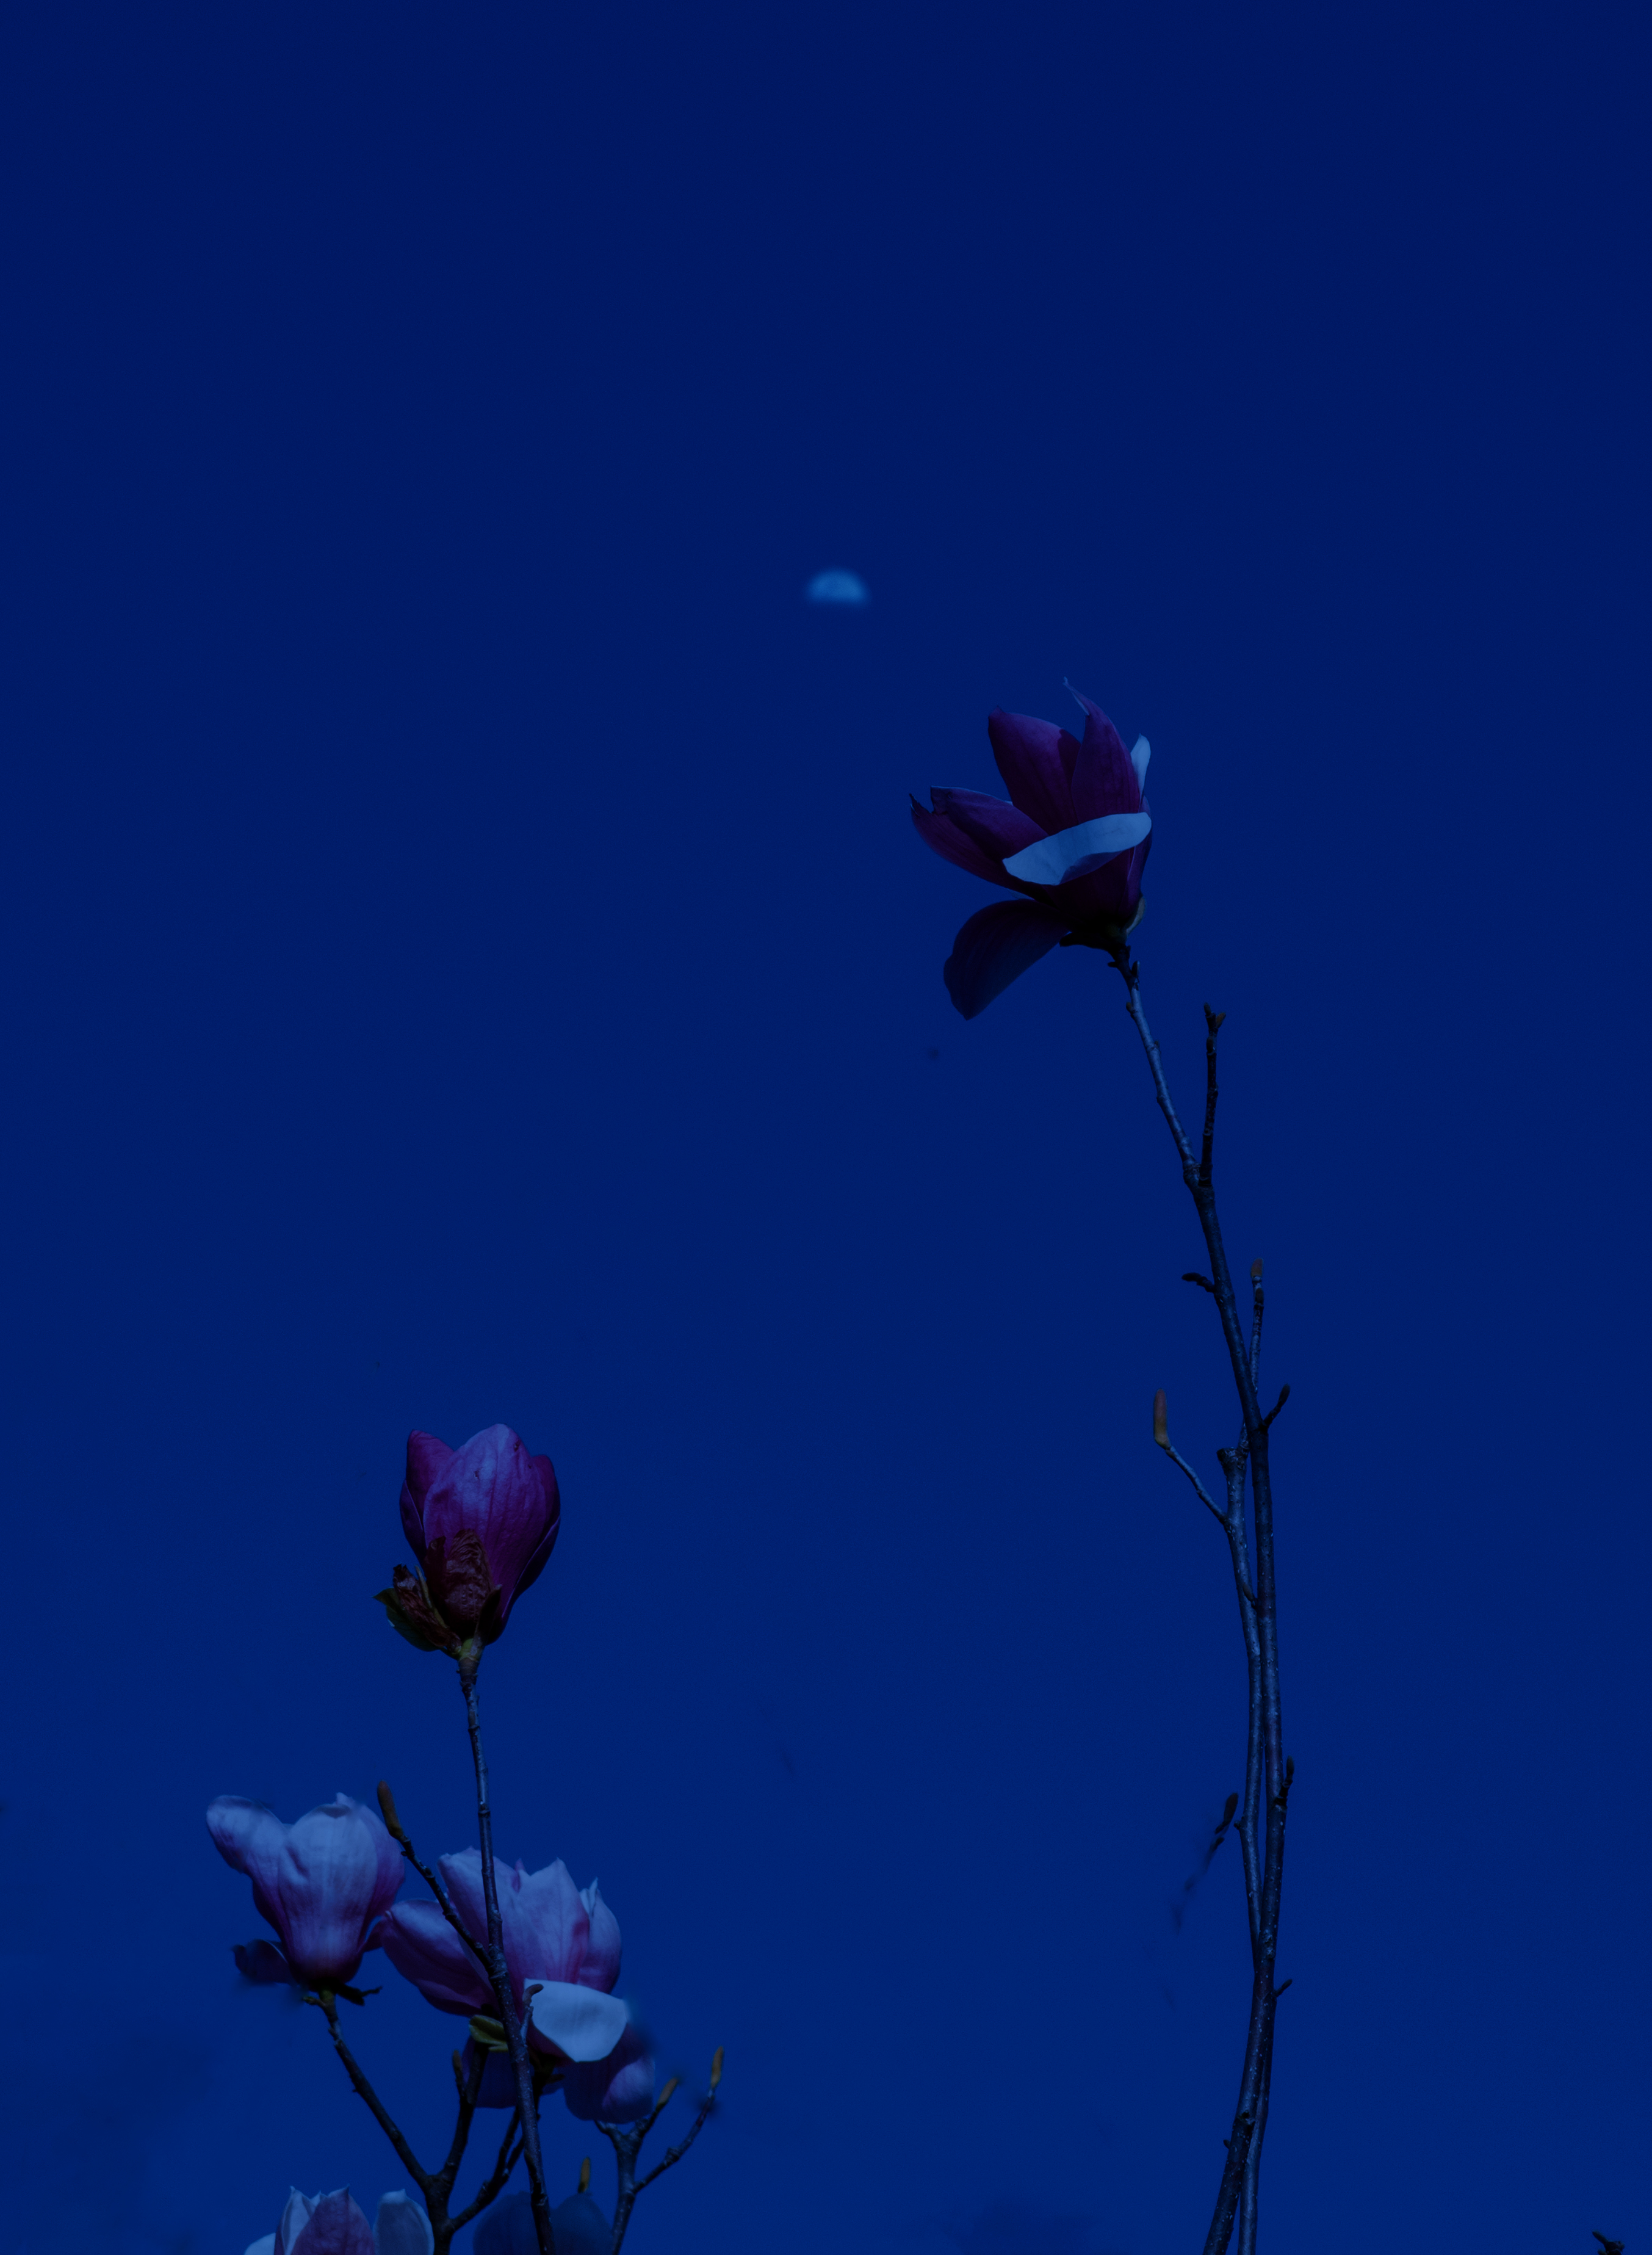
flower, sky, azure, plant, petal, twig, natural landscape, herbaceous plant, wind, flowering plant, electric blue, cloud, moon, Pedicel, wildflower, plant stem, rose family, coquelicot, rose order, cumulus